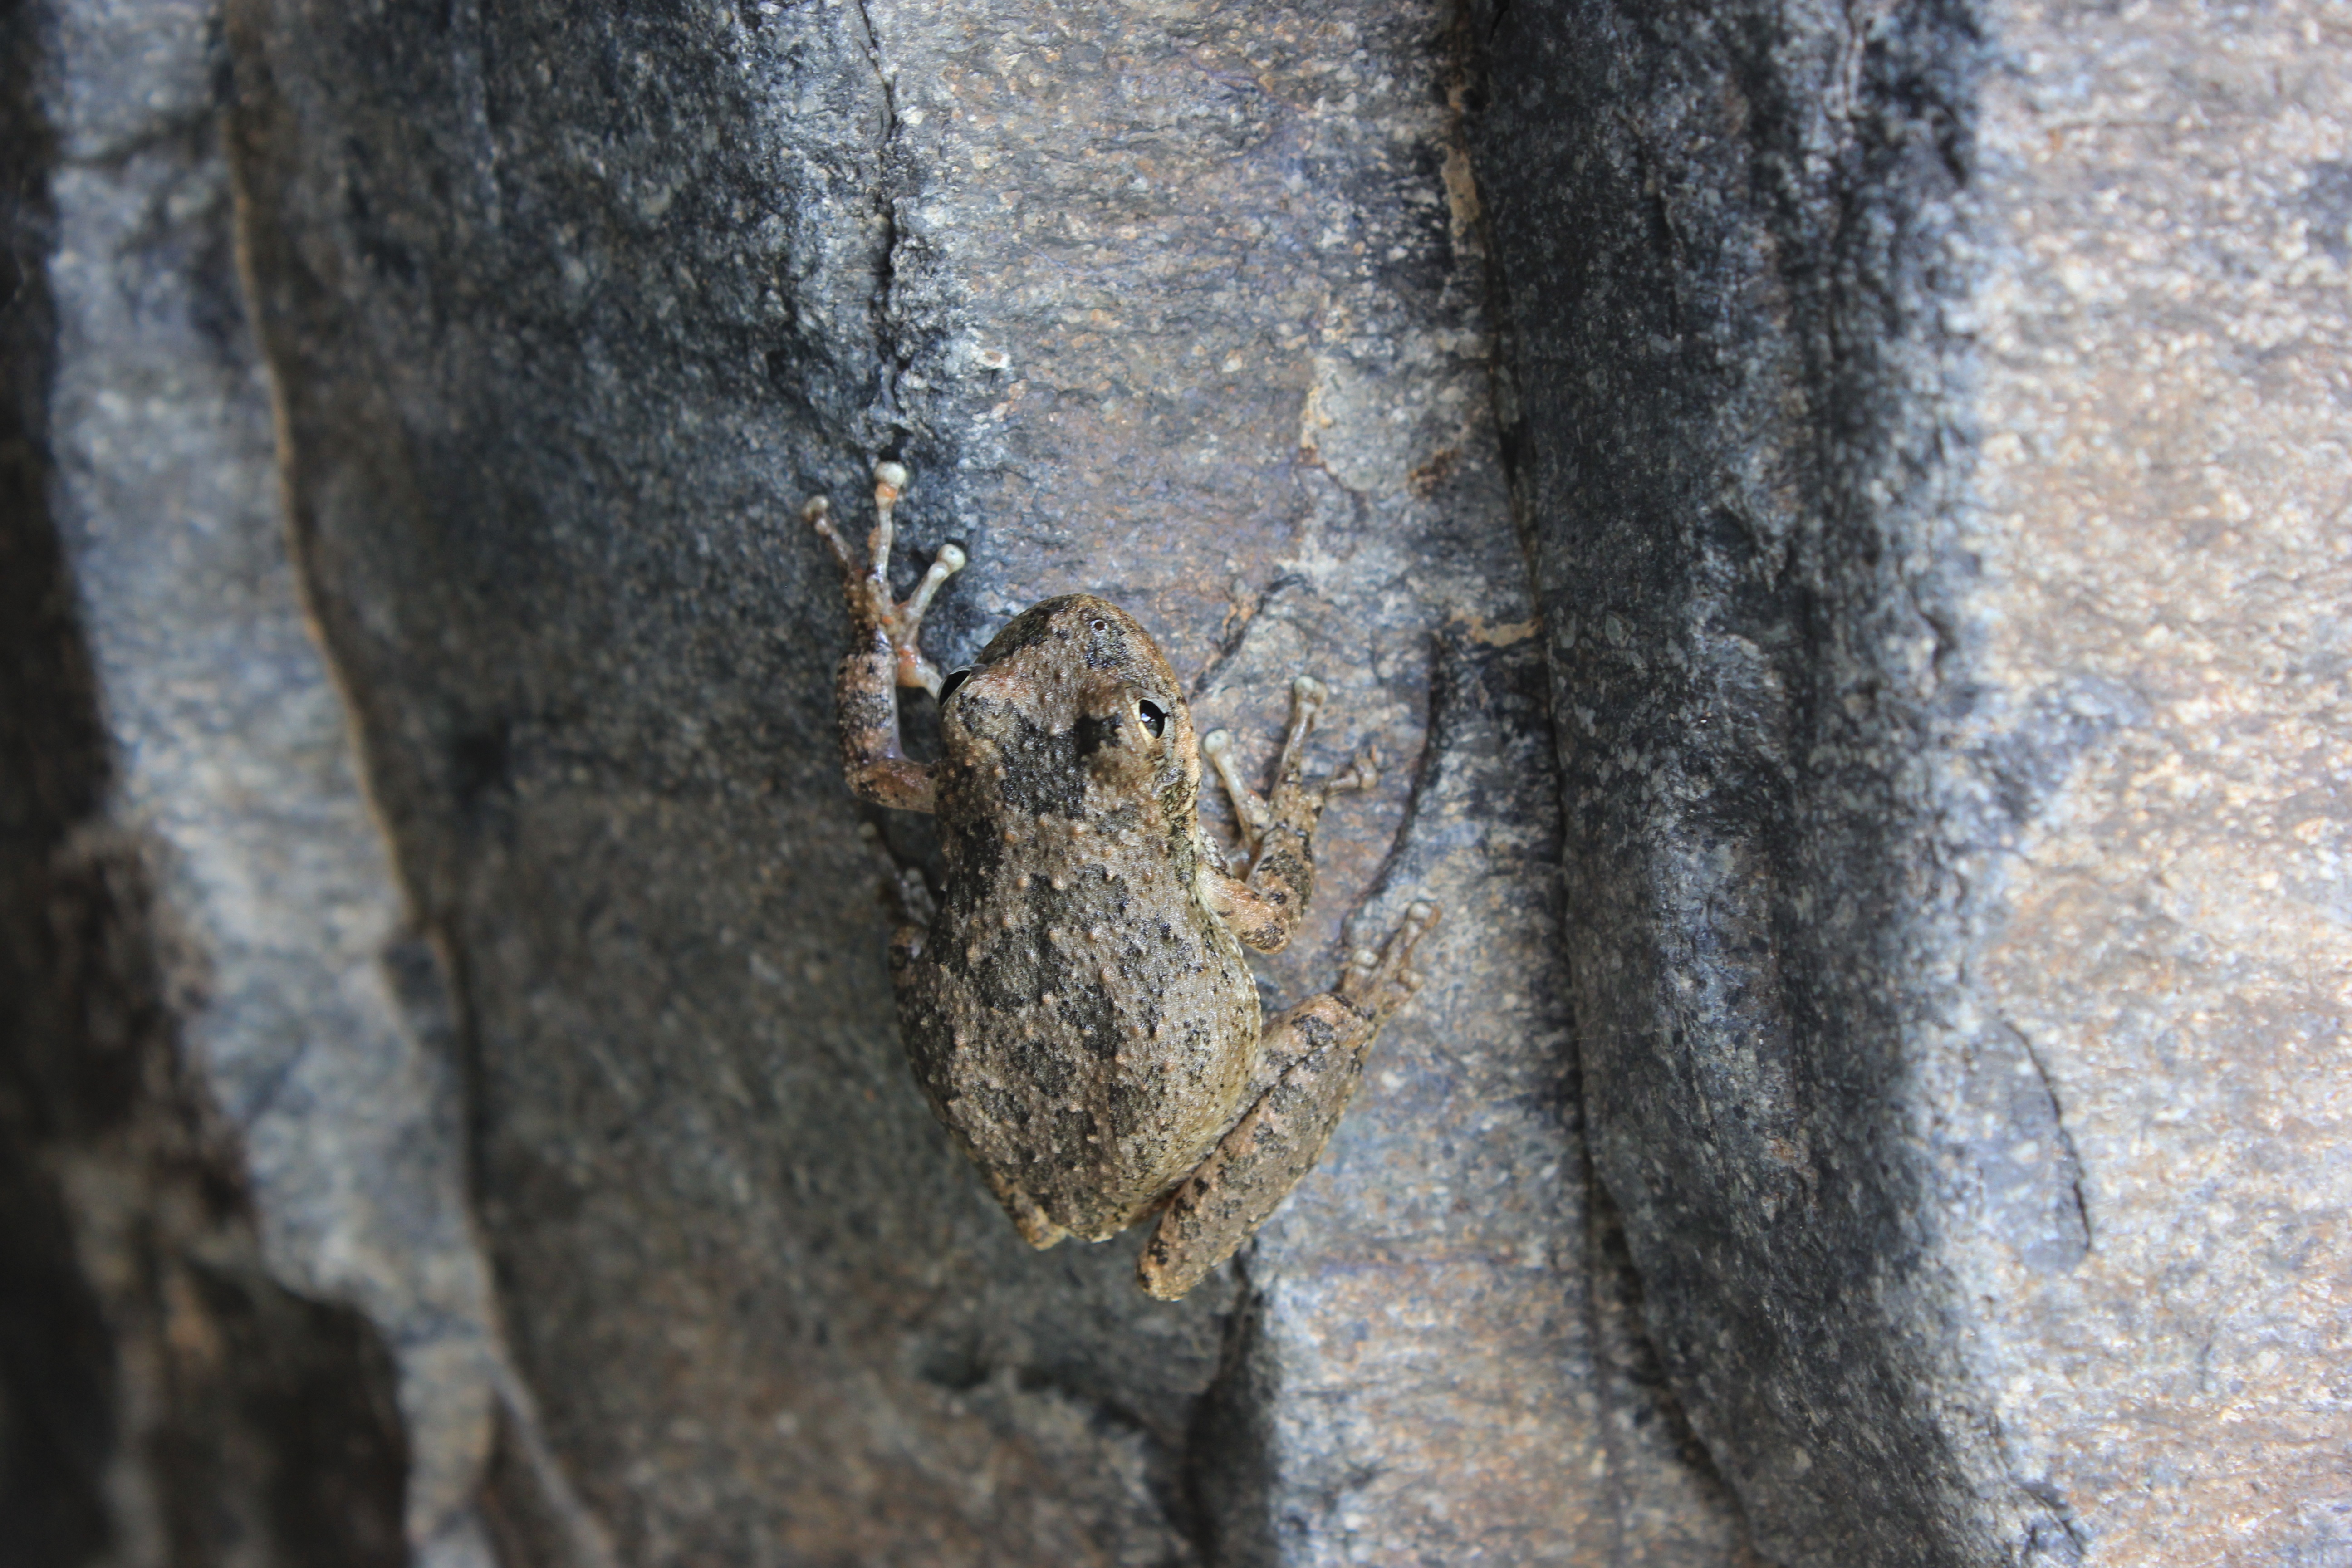
tree, nature, wood, leaf, trunk, animal, pond, wildlife, insect, frog, fauna, invertebrate, green frog, batrachian, amphibious, croak, woody plant